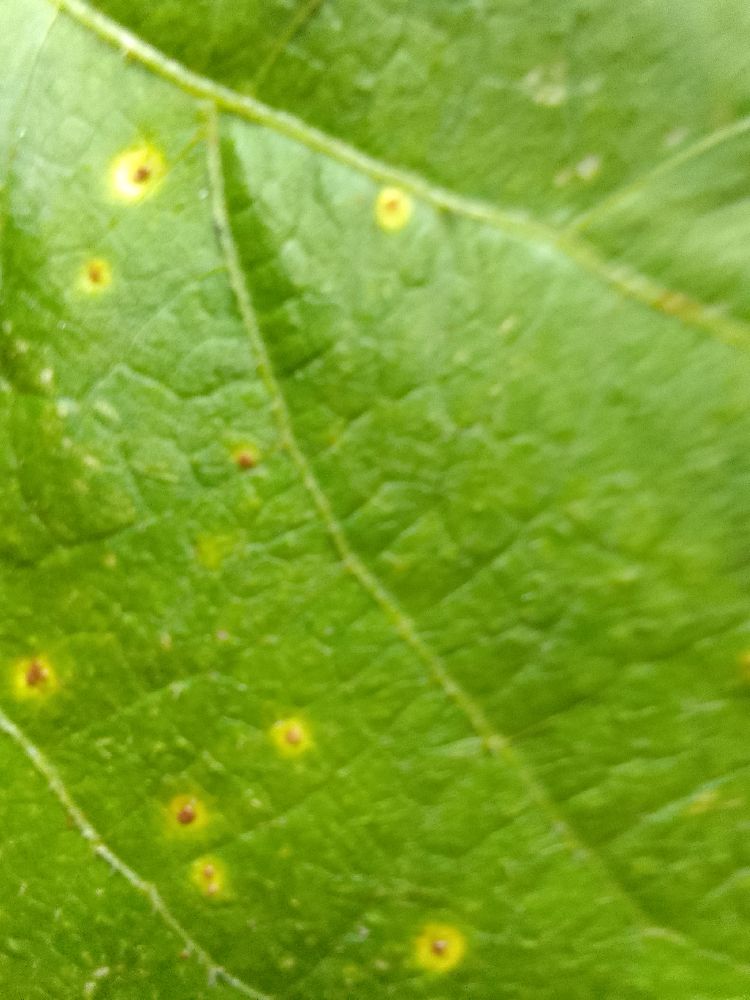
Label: rust